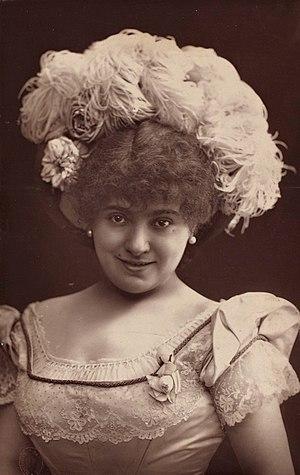
Louise Théo, née Anne-Louise Picolo à Paris le 20 avril 1850 et morte dans cette même ville le 24 janvier 1922, est une chanteuse française d'opérette et de comédie musicale.